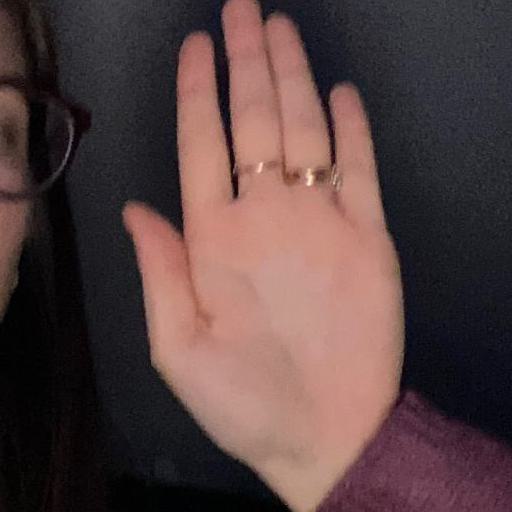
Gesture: stop